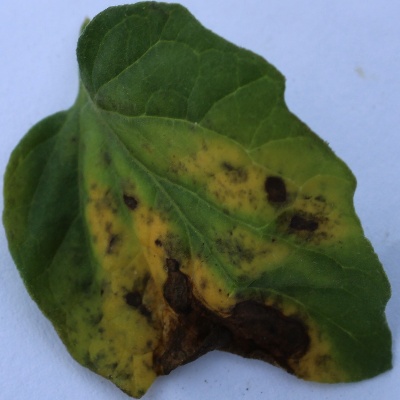
Crop: Tomato
Condition: leaf blight